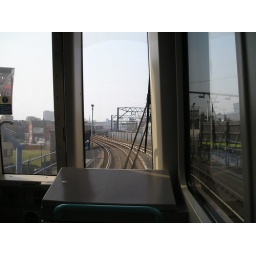
The box you see there has controls in case the computer operation ever gives up.